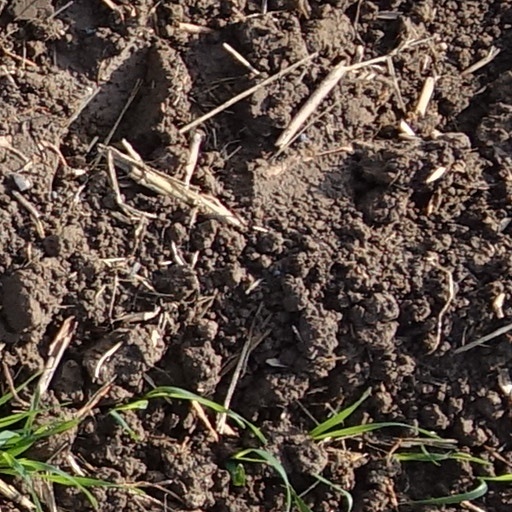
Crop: wheat